Eleanor of Aquitaine

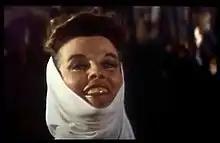
Katharine Hepburn as Queen Eleanor in "The Lion in Winter" (1968)

Eleanor's descendants ruled various realms, and her grandchildren included Kings Henry III of England, Henry I of Castile, Richard of Germany, and Henry of Jerusalem, Queens Berengaria of Castile and Blanche of France, and Holy Roman Emperor Otto IV. In England, the rule of her husband Henry's House of Plantagenet ended in 1485, with the death of Richard III.